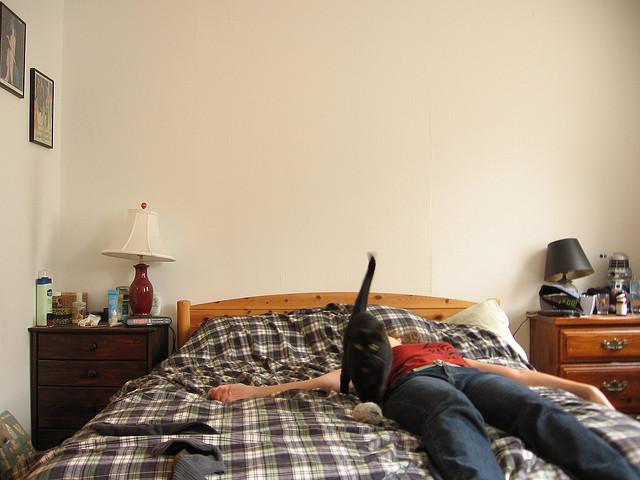
A man laying on a bed next to a cat.